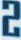
Number: 2